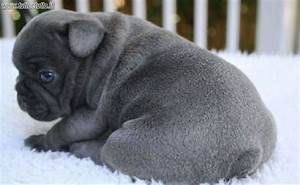
Label: cane